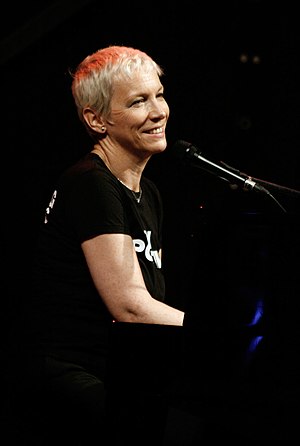
Annie Lennox
Annie Lennox er en skotsk sangerinde. Sammen med Dave A. Stewart stiftede hun bandet Eurythmics. Fra 1992 optrådte Annie Lennox som soloartist, men i 1999 blev Eurythmics genetableret.